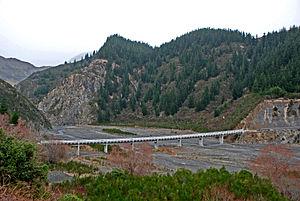
Le fleuve Conway est un cours d’eau, qui forme une partie de la frontière traditionnelle entre la Région de Canterbury et la région de Marlborough dans l’Île du Sud de la Nouvelle-Zélande. Il est néanmoins situé entièrement dans le district d'Hurunui au nord de la région de Canterbury.